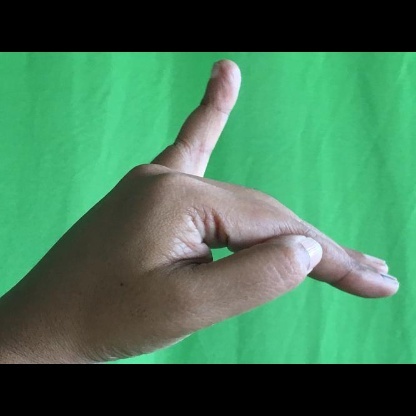
Mudra: Hamsapaksha